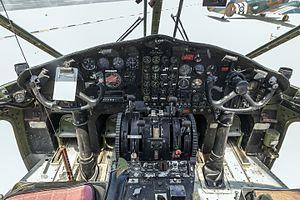
Le cockpit du N8093 C-119G Flying Boxcar à Hagerstown, Maryland, Etats-Unis